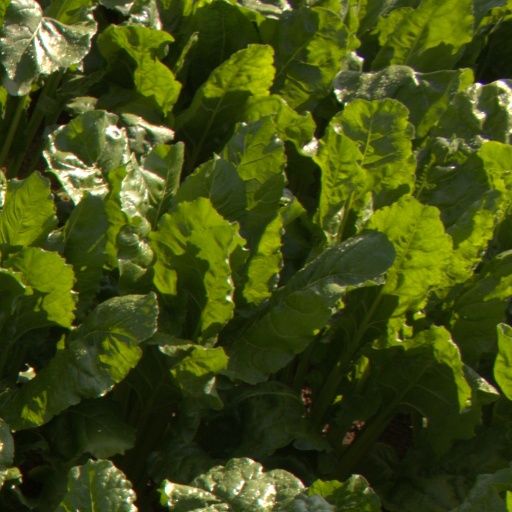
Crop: sugar beet